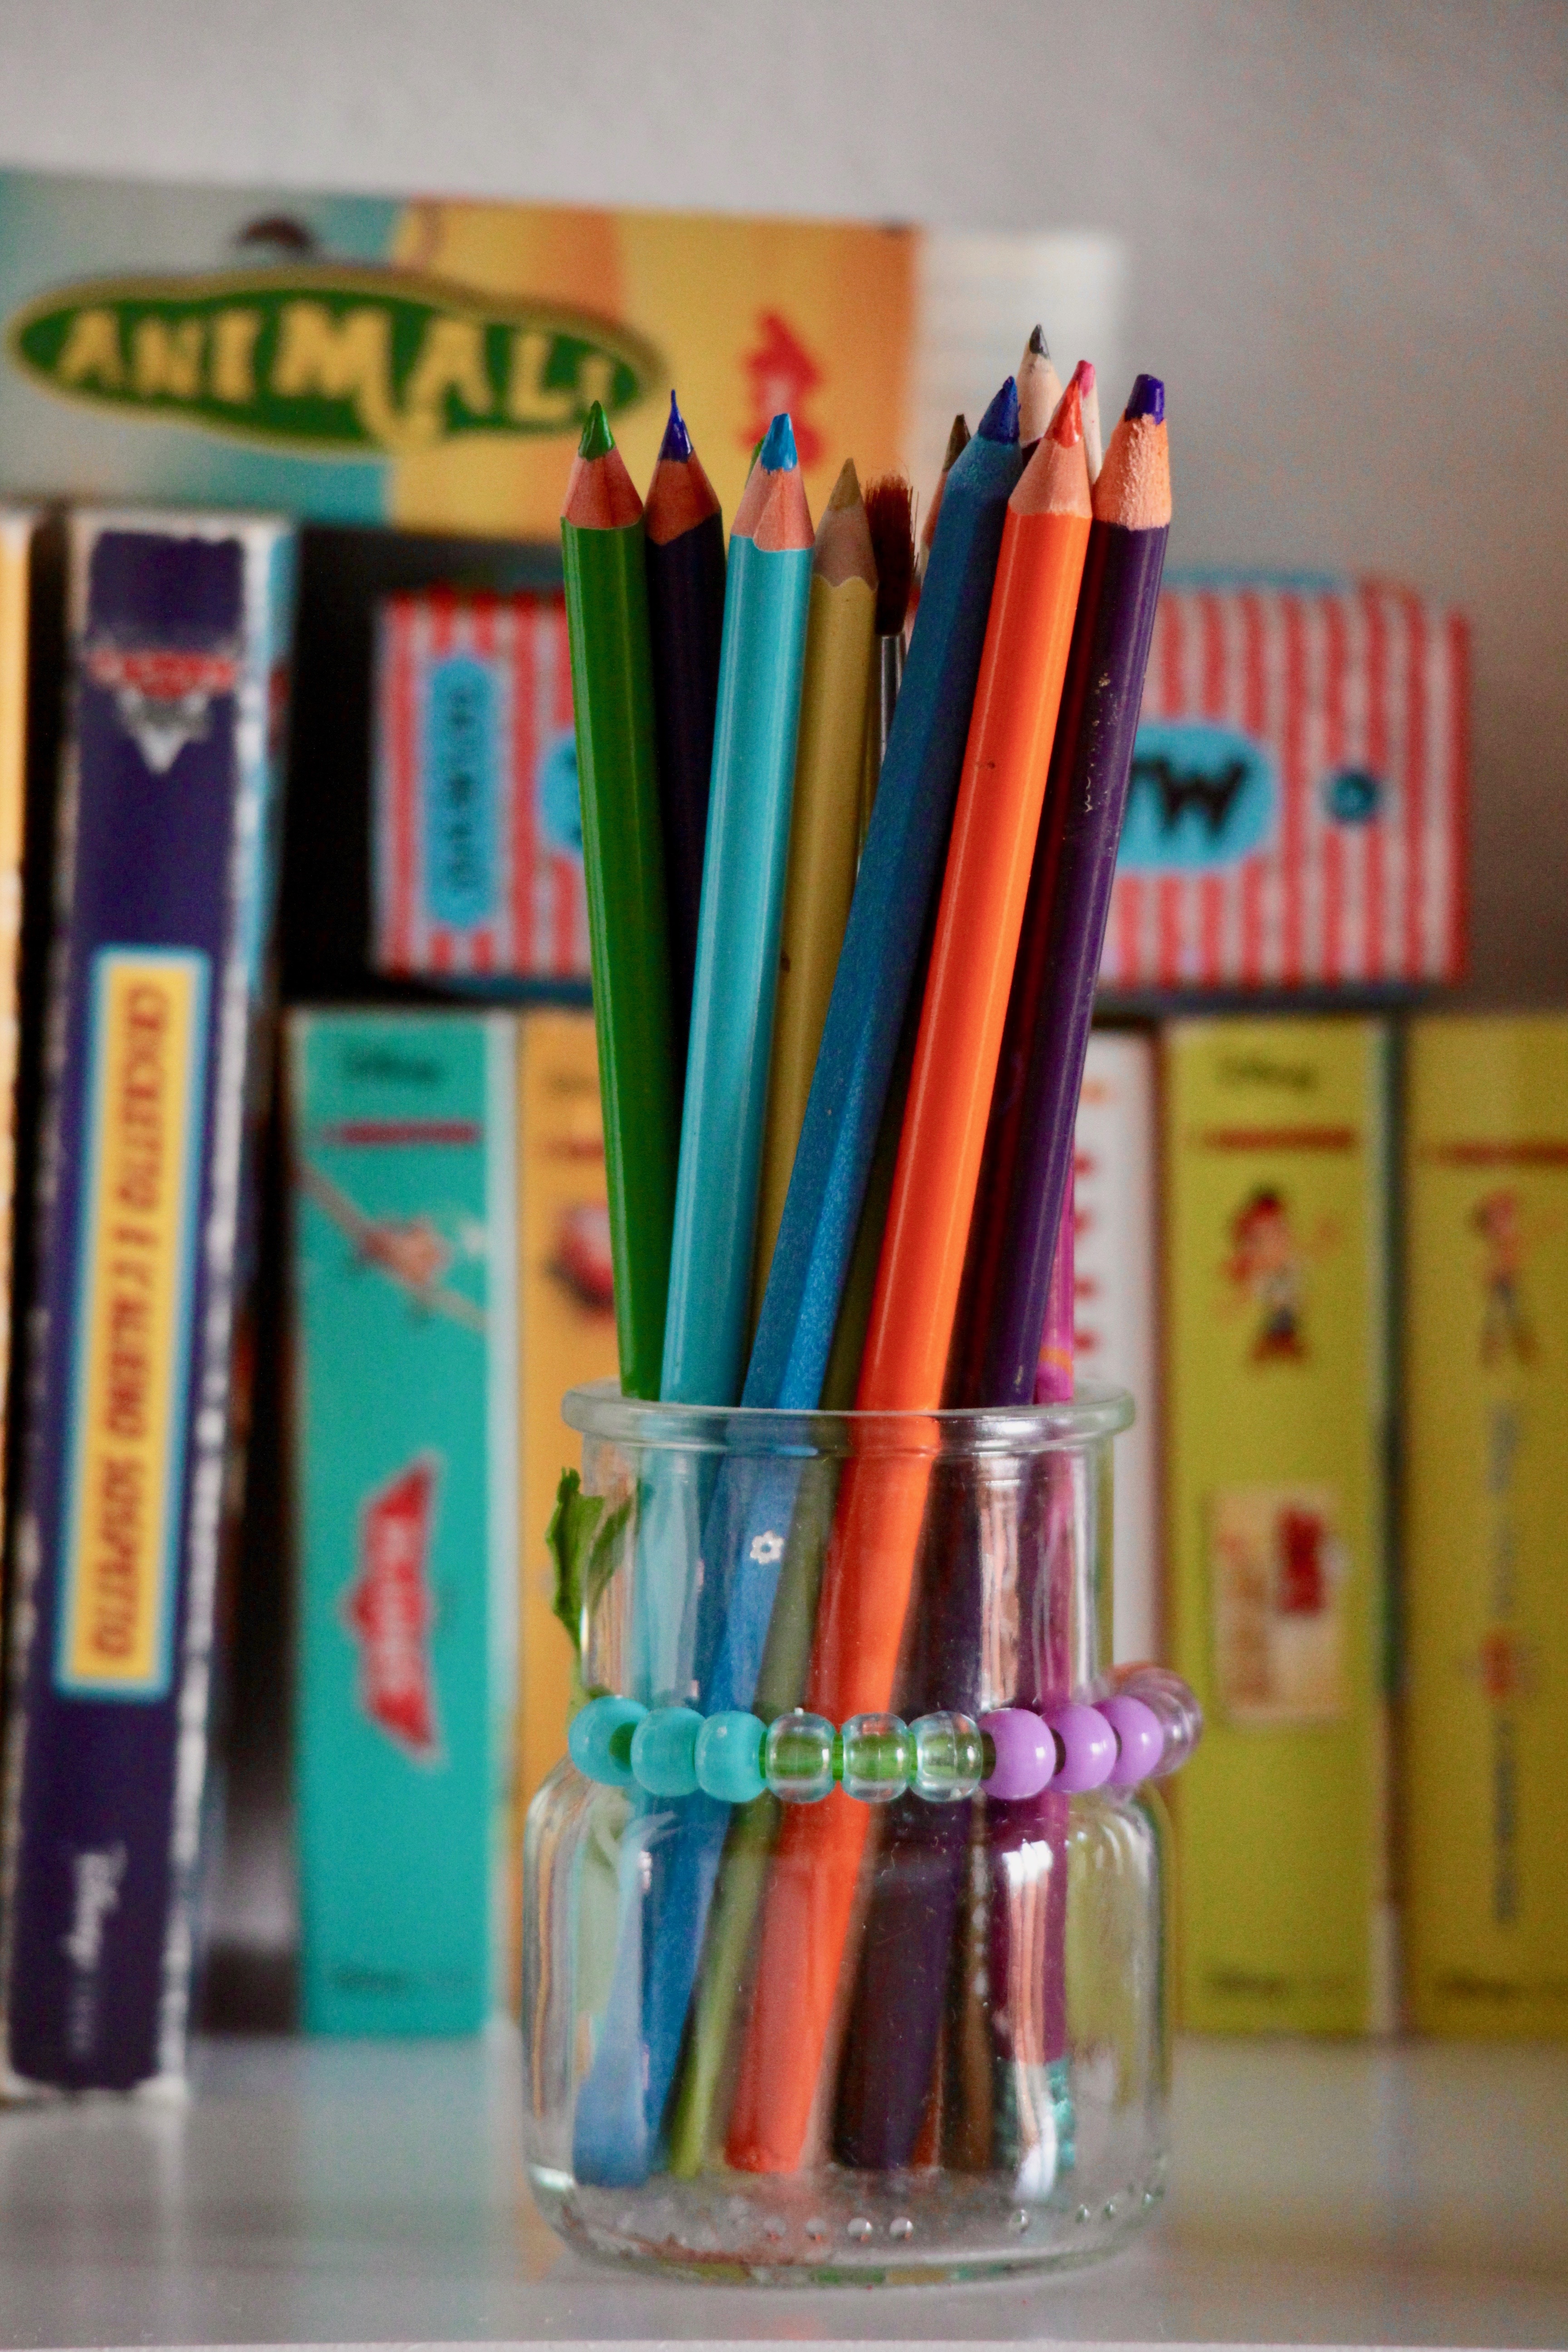
pencil, game, color, childhood, map, children, colors, drawing, books, joy, fantasia, pencils, pastels